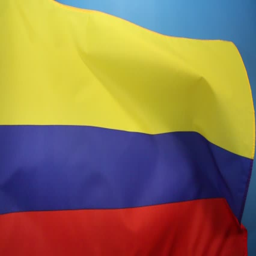
the national flag was adopted